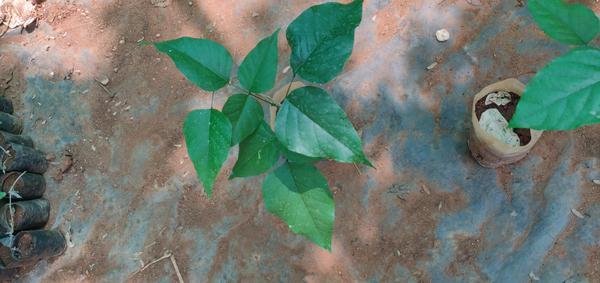
Plant: Honge